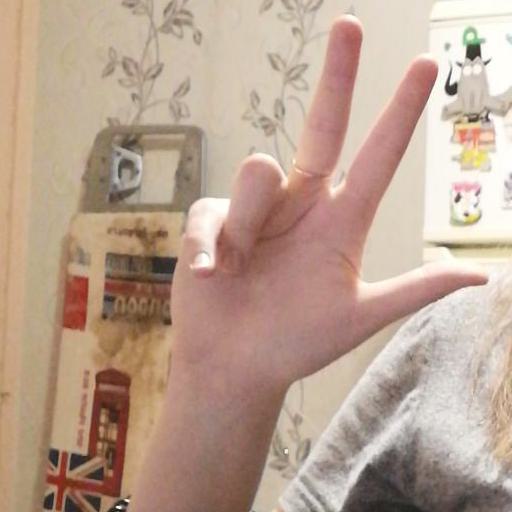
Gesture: three2